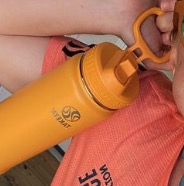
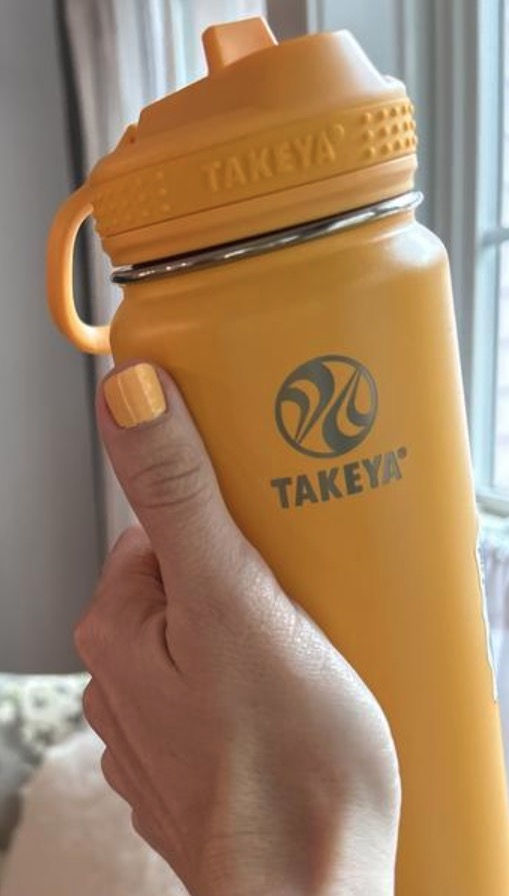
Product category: misc
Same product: yes